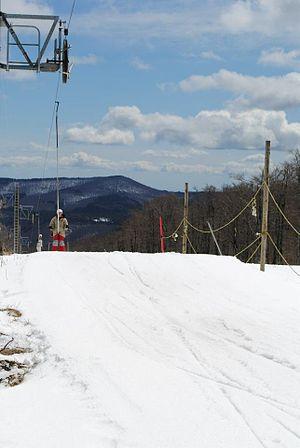
Prat Peyrot
Le mont Aigoual est un sommet situé dans le Sud du Massif central, à la limite entre les départements du Gard et de la Lozère. Il culmine à 1 565 mètres d'altitude. Cela en fait le point culminant du Gard et le second point le plus haut de la Lozère après le pic de Finiels situé dans le mont Lozère.
Prat Peyrot est une station de sports d'hiver des Cévennes dans les départements de la Lozère et du Gard. Le territoire utilisé par cette station représente une partie du cœur du parc national des Cévennes. Elle est l'unique station du département du Gard.